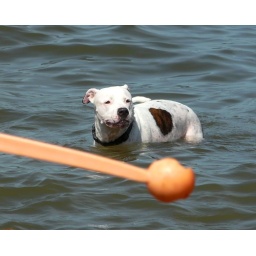
At the off-leash doggy beach in Magnuson Park, Seattle.